2022–23 Oklahoma City Thunder season

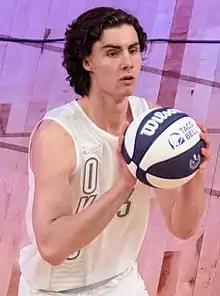
Josh Giddey had 31 points, 9 rebounds, and 10 assists against the Pelicans.

The Thunder kept the same starting lineup of Shai Gilgeous-Alexander, Jalen Williams, Josh Giddey, Luguentz Dort, and Jaylin Williams against the Pelicans who were without Zion Williamson. Pelicans center Jonas Valančiūnas started the game with 6 early points off second chance points to give the Pelicans an early 19–10 lead. However, Luguentz Dort kept the Thunder in the game with 14 points in the first quarter to give the Thunder a three-point lead. In the second, the Thunder and the Pelicans continued to exchange baskets until a late run gave the Pelicans a 63–57 halftime lead. At halftime, Shai Gilgeous-Alexander had his lowest-scoring first half with only 7 points on 3–10 shooting due to Herbert Jones's tenacious defense. To start the third quarter, Gilgeous-Alexander scored 17 points while Josh Giddey added 12 points and 5 assists as the Thunder outscored the Pelicans 39–24 to give the Thunder a 9-point lead entering the fourth. Despite the lead, the Pelicans took the lead at the 7:59 mark off a Josh Richardson dunk with Gilgeous-Alexander on the bench. After double timeouts from both teams at the 3:12 mark, Brandon Ingram made consecutive pullup jumpers after the Thunder continued to tie the game. After Jaylin Williams made 1–of–2 free throws, CJ McCollum missed a floater gave the Thunder a chance to take the lead down 114–113. Gilgeous-Alexander drove into the paint with Jones on him and made a shot over Jones to give the Thunder a 115–114 lead. After a series of free throws including a made three by Ingram to cut the lead to one with 4.1 seconds, CJ McCollum and Herbert Jones turned over the ball while inbounding securing a 123–118 win for the Thunder. The Thunder won its first play-in game and advanced to face the Minnesota Timberwolves for the final spot in the 2023 NBA playoffs. Gilgeous-Alexander led the Thunder with 32 points, scoring 25 points in the second half. Josh Giddey had a near triple-double with 31 points, 9 rebounds, and 10 assists while Luguentz Dort added 27 points with four threes.